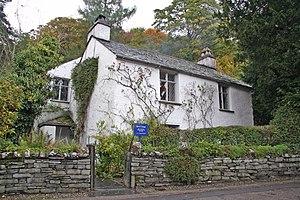
Le régionalisme est un courant littéraire qui s’attache aux détails et aux caractéristiques d’une région en particulier, qu’on retrouve dans les littératures française, britannique, allemande, canadienne et américaine du XIXᵉ siècle. Ce genre existe toujours en France, où l'on parle aussi de littérature de terroir. Le cadre est particulièrement important dans la littérature de terroir : il permet de faire allusion à des traits régionaux spécifiques comme le patois des protagonistes, les coutumes ou l'histoire locale, et les paysages, autant de déterminants de ce qui fait « couleur locale » : le plus souvent, le cadre est rural ou provincial.